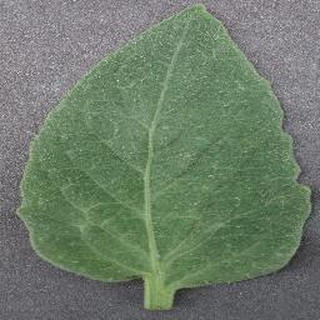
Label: healthy_tomato